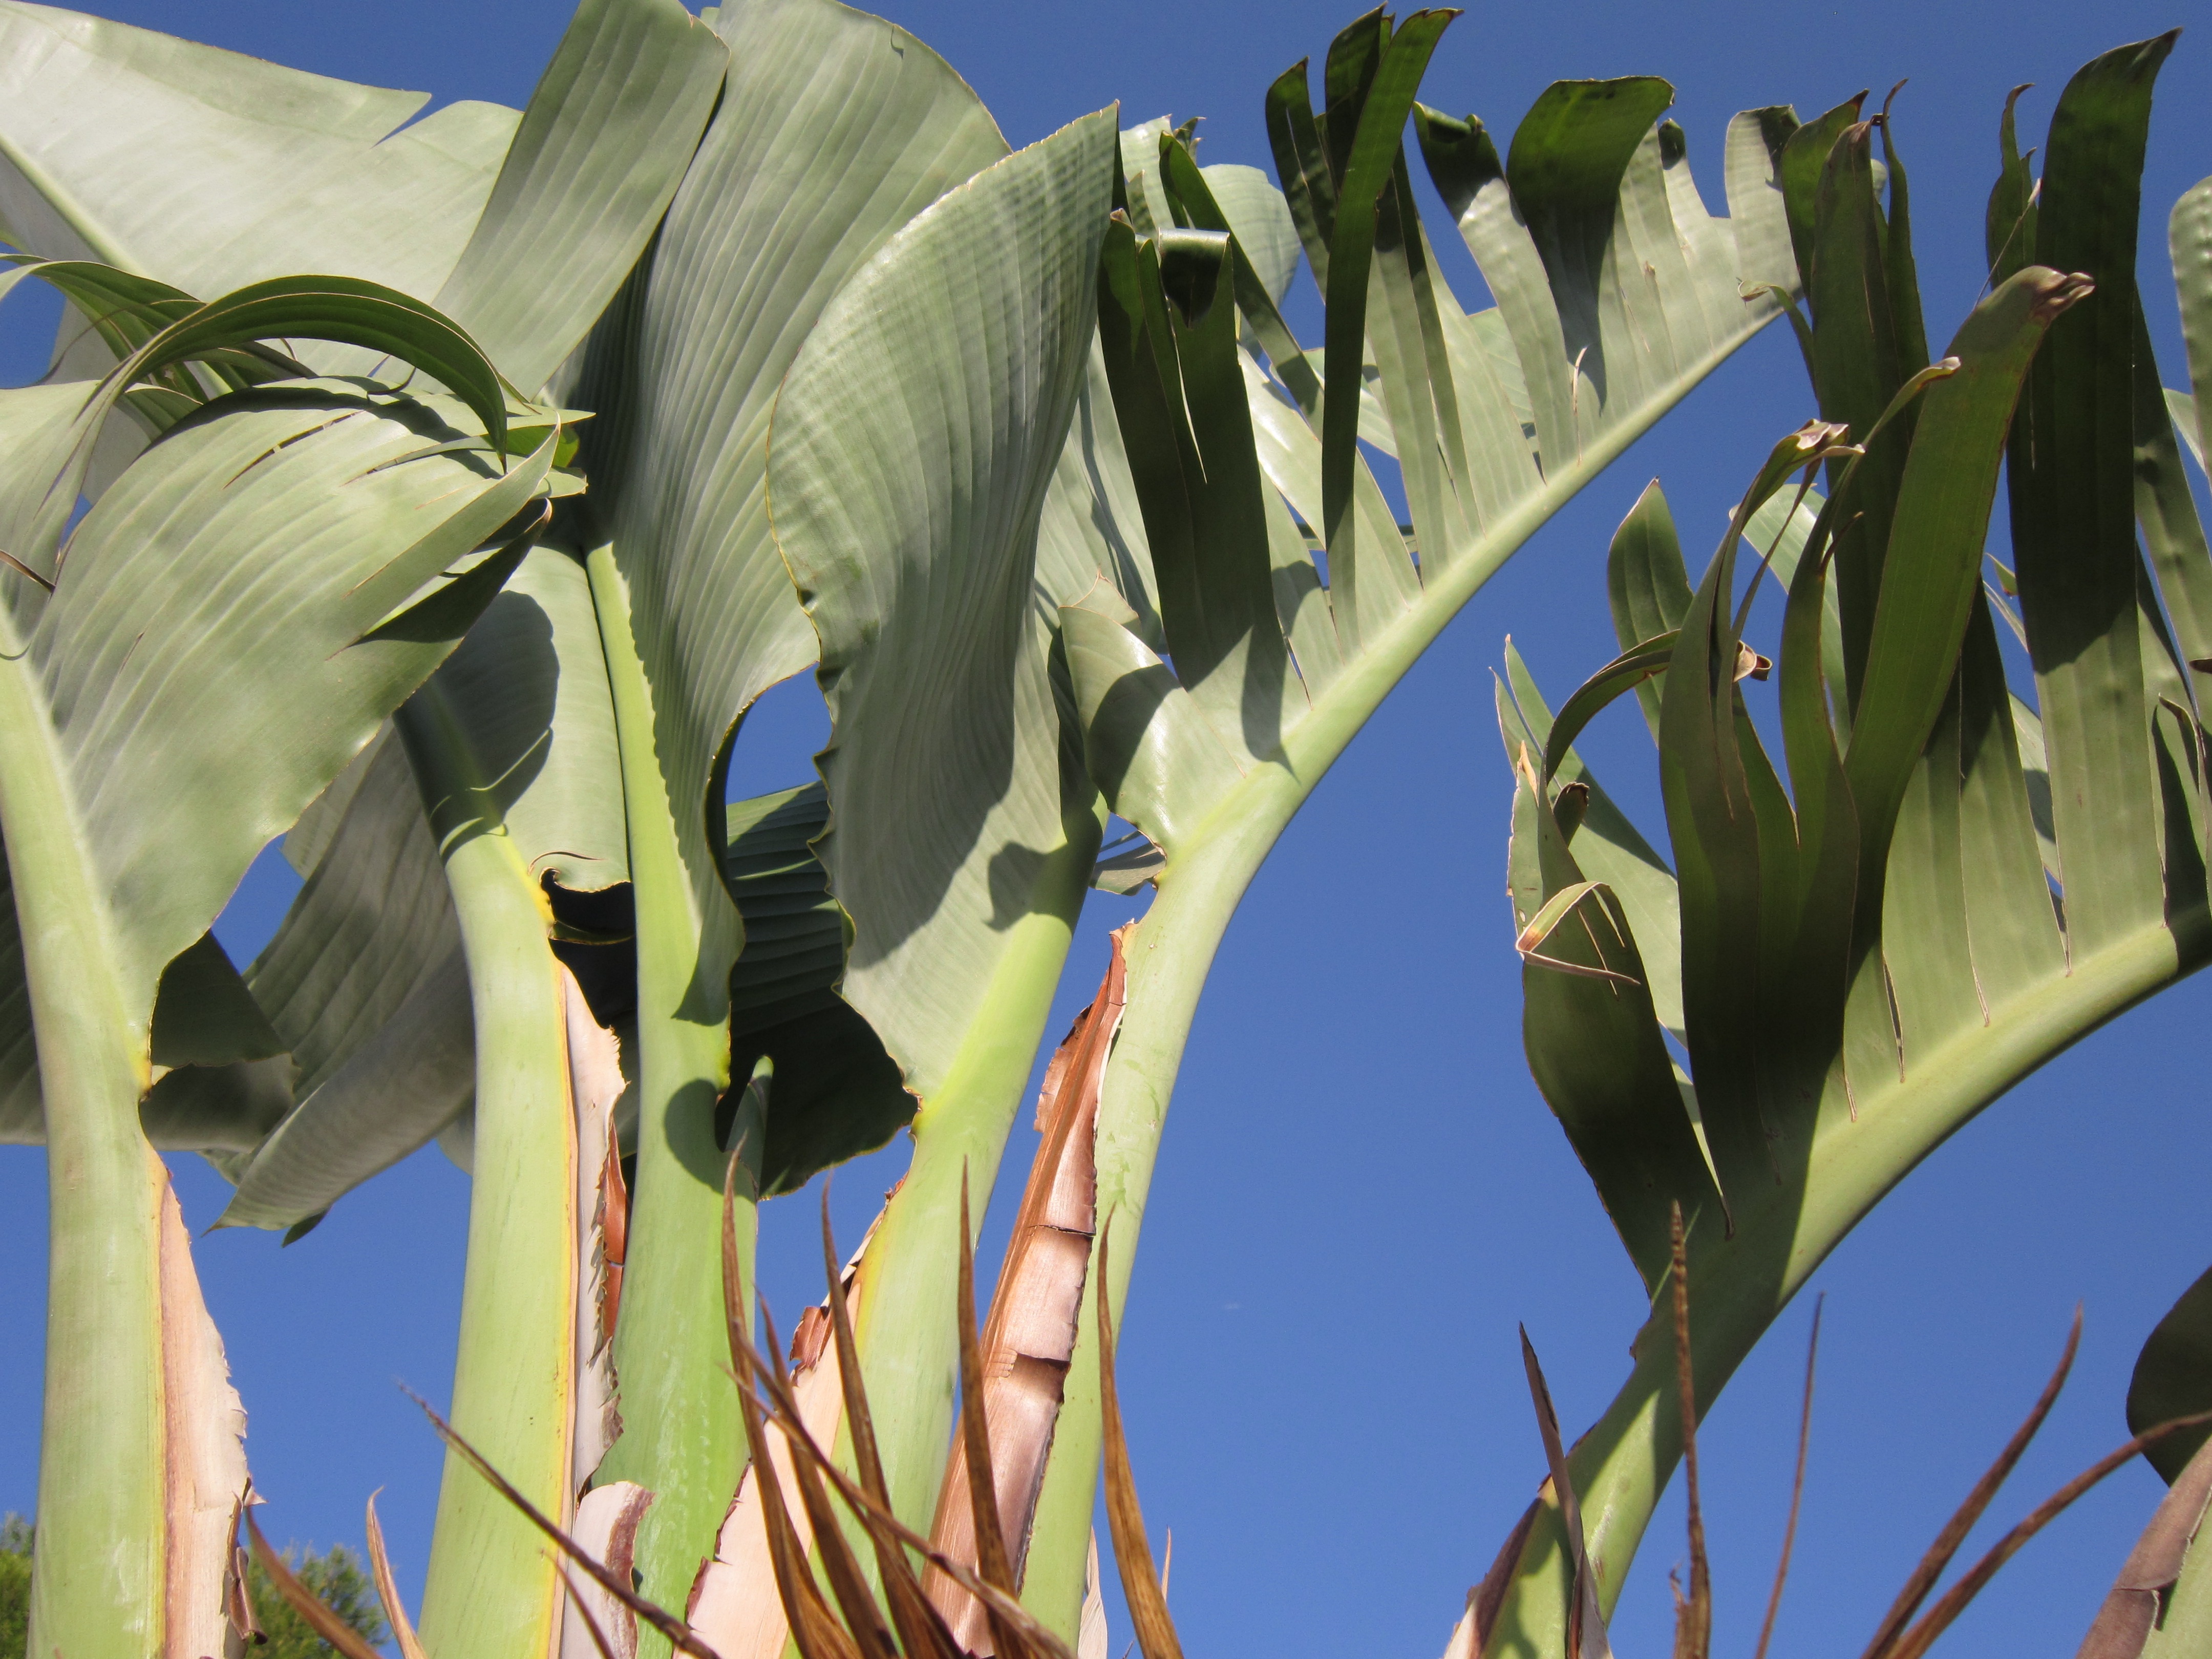
tree, grass, plant, leaf, flower, wind, spring, green, color, botany, blue, banana, close, flora, art, shrub, banana leaf, banana plant, banana shrub, arecales